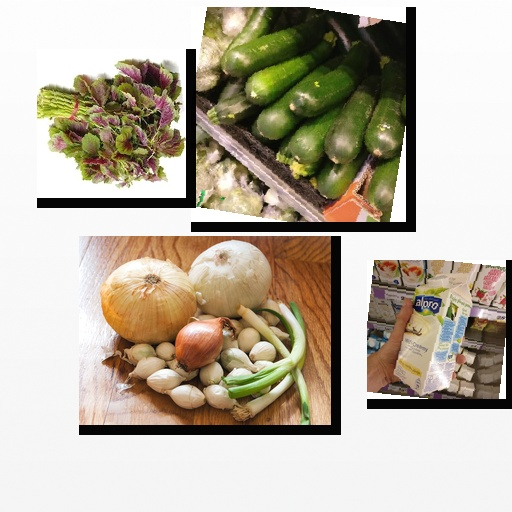
Food items: vanilla_soy_yogurt, amaranth, zucchini, onion